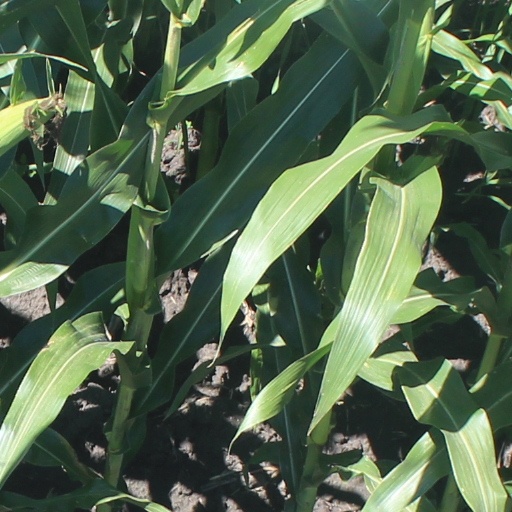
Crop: maize; corn